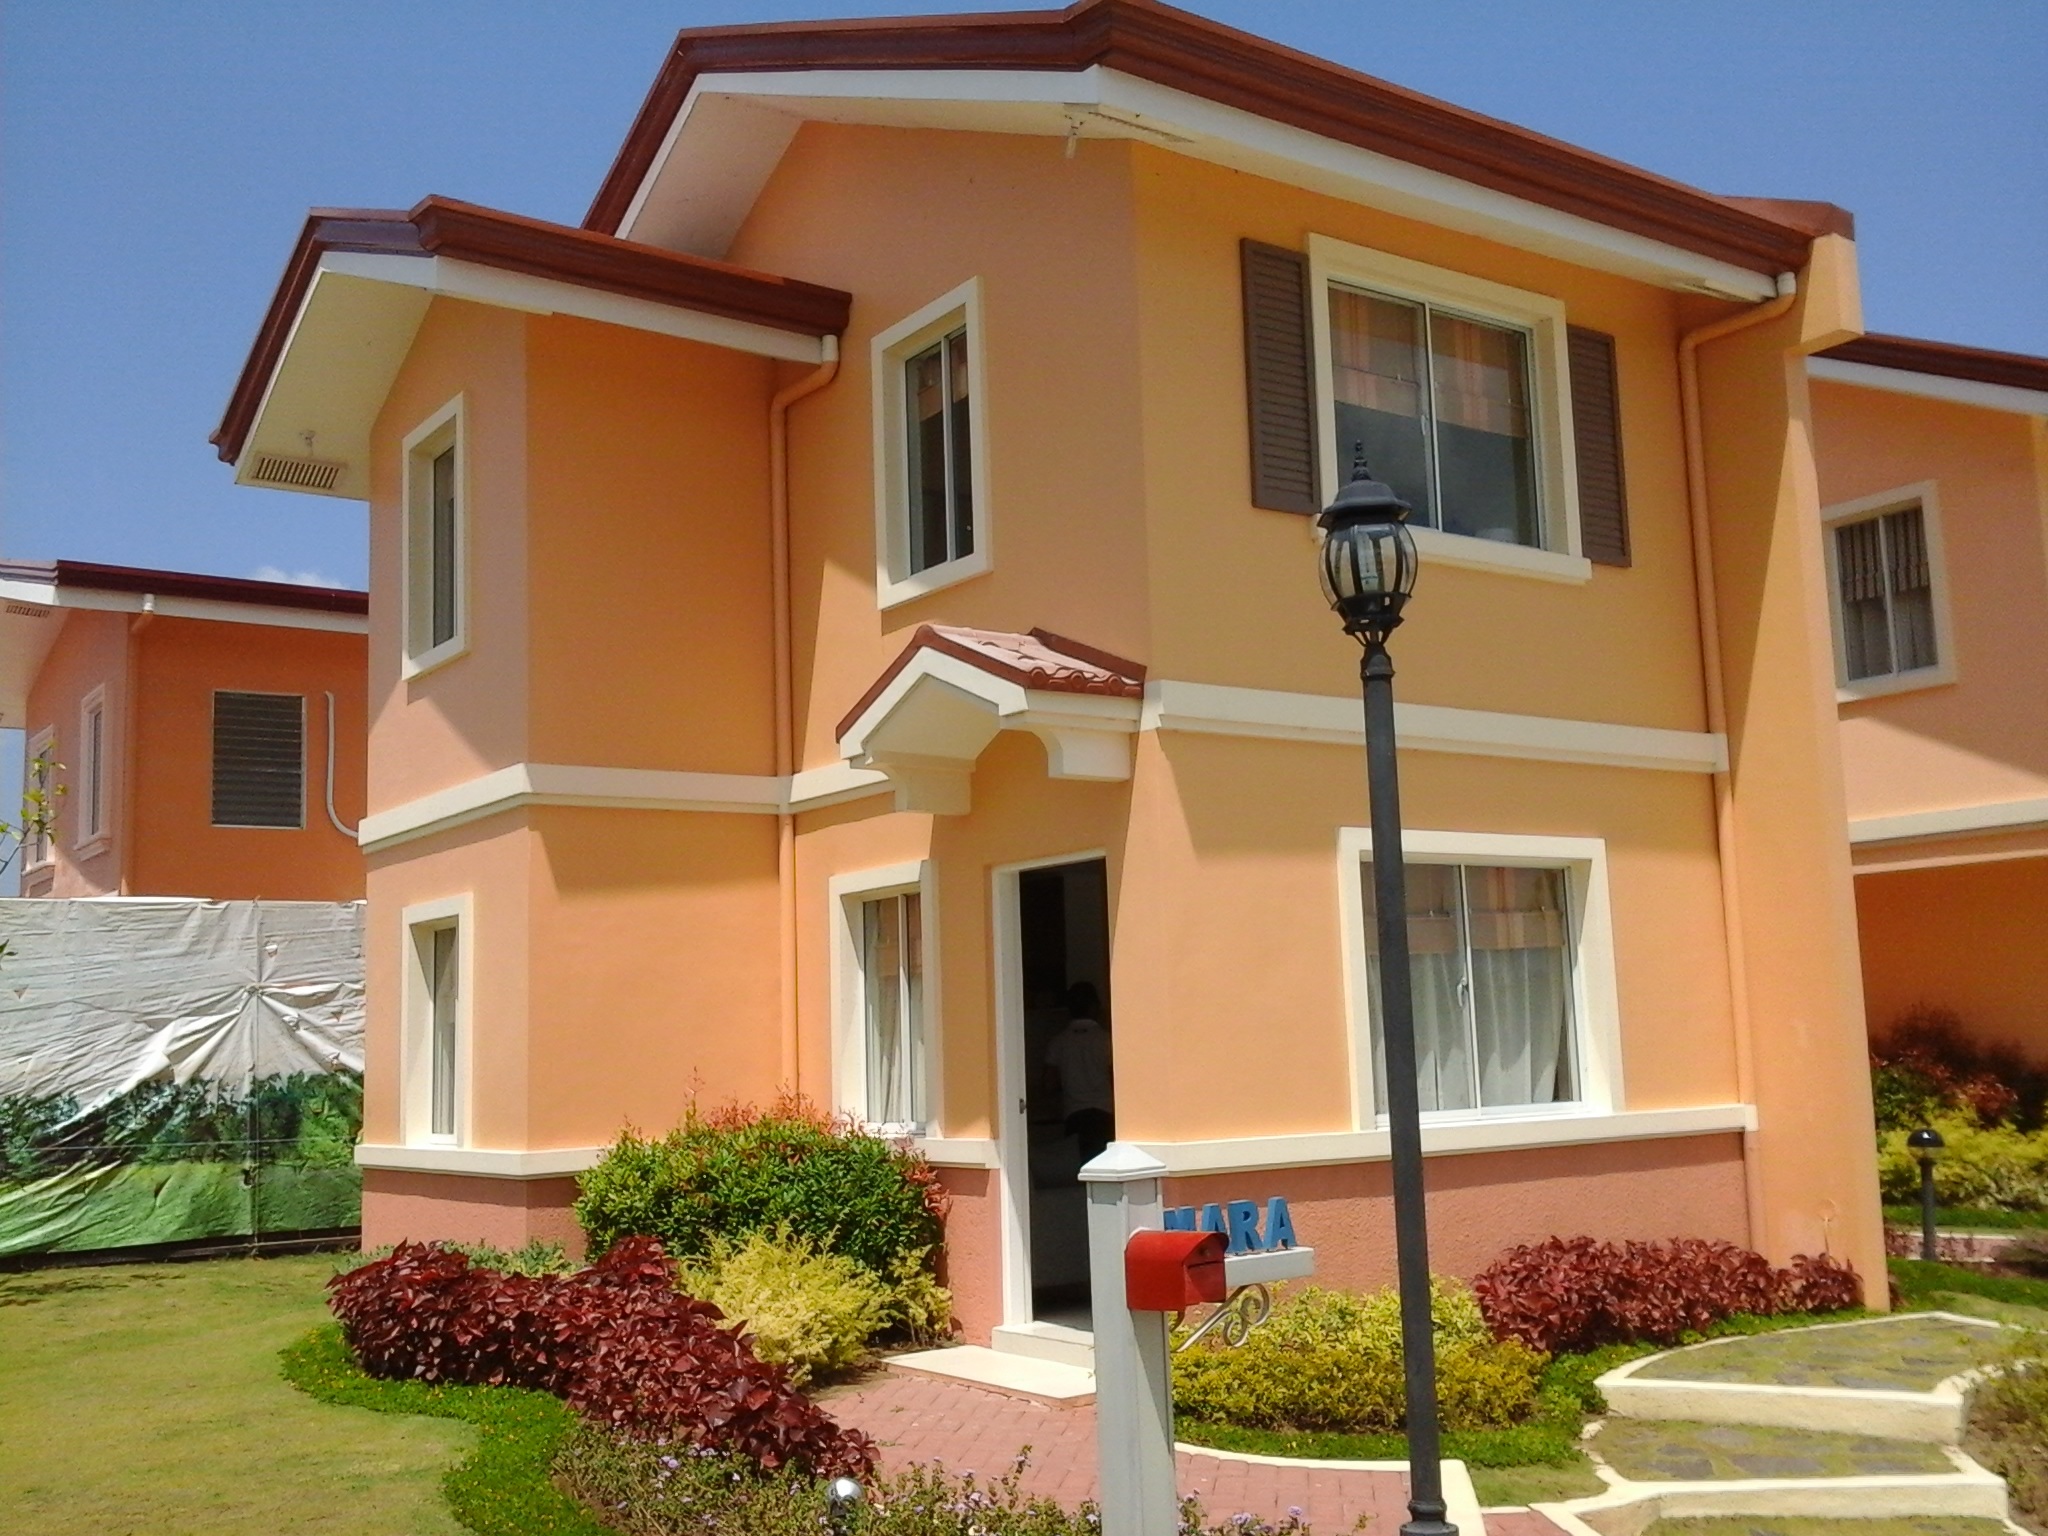
villa, house, building, home, facade, property, apartment, estate, siding, condominium, neighbourhood, real estate, batangas, residential area, camella